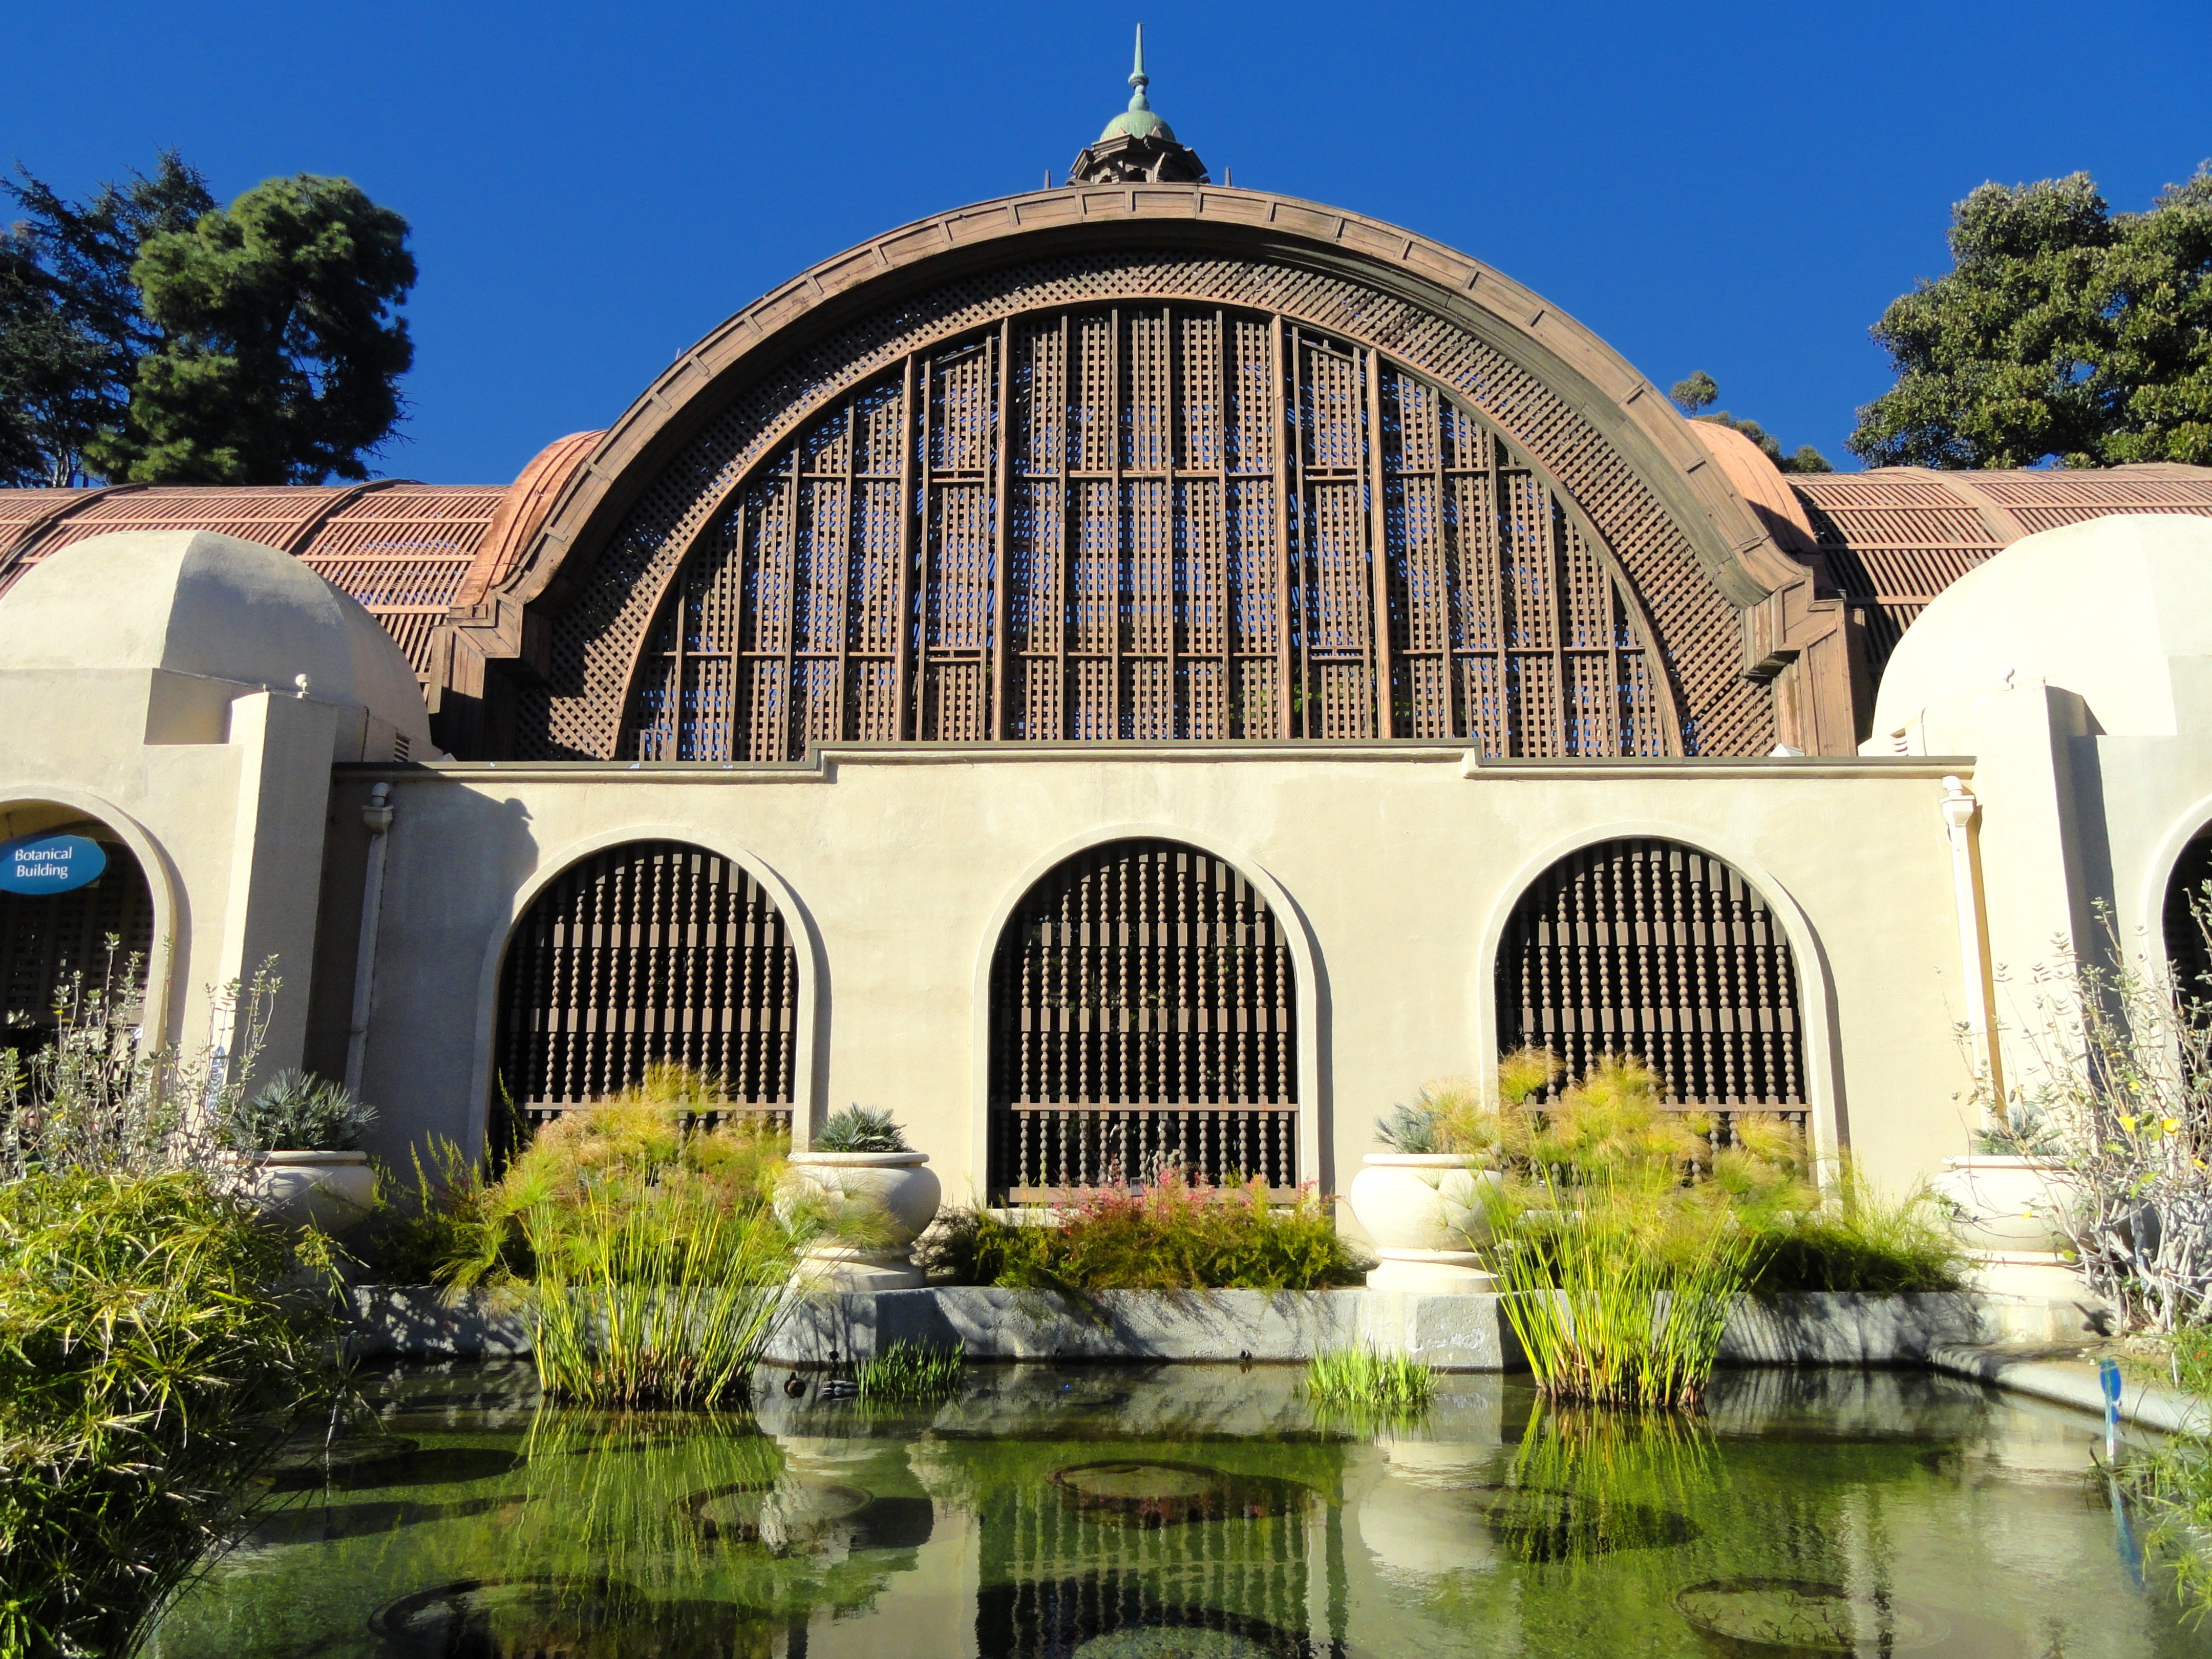
water, nature, architecture, villa, mansion, building, city, home, pond, facade, california, place of worship, plants, flowers, trees, outside, courtyard, reflections, botanical garden, estate, cities, san diego, balboa park